Challenge Ramudu

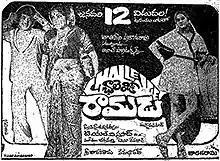
Movie Poster

Challenge Ramudu is a 1980 Telugu-language action film, produced by T. Prakash Rao under the Anil Productions banner and directed by T. L. V. Prasad. It stars N. T. Rama Rao, and Jaya Prada with music composed by Chakravarthy.